British Army

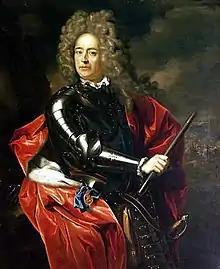
John Churchill, 1st Duke of Marlborough, was one of the first generals in the new British Army and fought in the War of the Spanish Succession. He was a noted ancestor of Sir Winston S. Churchill, later famous Prime Minister during World War II.

By the time of the 1707 Acts of Union, many regiments of the English and Scottish armies were combined under one operational command and stationed in the Netherlands for the War of the Spanish Succession. Although all the regiments were now part of the new British military establishment, they remained under the old operational-command structure and retained much of the institutional ethos, customs and traditions of the standing armies created shortly after the Restoration of the Monarchy 47 years earlier. The order of seniority of the most-senior British Army line regiments is based on that of the earlier English army. Although technically the Scots Royal Regiment of Foot was raised in 1633 and is the oldest Regiment of the Line, Scottish and Irish regiments were only allowed to take a rank in the English army on the date of their arrival in England (or the date when they were first placed on the English establishment). In 1694, a board of general officers was convened to decide the rank of English, Irish and Scots regiments serving in the Netherlands; the regiment which became known as the Scots Greys were designated the 4th Dragoons because there were three English regiments raised prior to 1688 when the Scots Greys were first placed in the English establishment. In 1713, when a new board of general officers was convened to decide the rank of several regiments, the seniority of the Scots Greys was reassessed and based on their June 1685 entry into England. At that time there was only one English regiment of dragoons, and the Scots Greys eventually received the British Army rank of 2nd Dragoons.